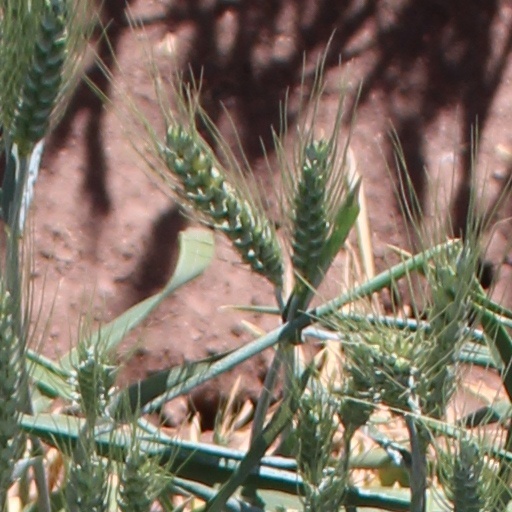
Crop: wheat